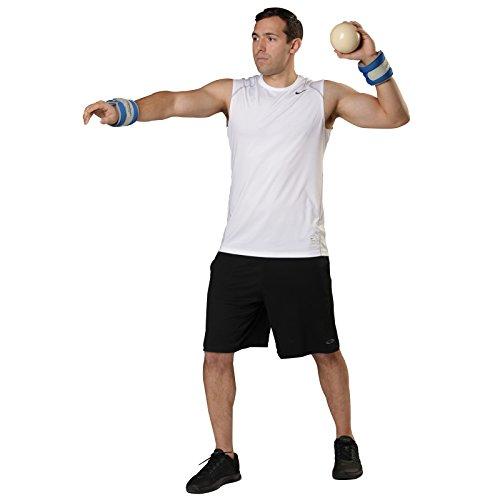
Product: TheraBand Soft Weight, 4.5" Diameter Hand Held Ball Shaped Isotonic Weight for Strength Training and Rehab Exercises
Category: Sports & Outdoors | Sports & Fitness | Exercise & Fitness | Accessories | Medicine Balls
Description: Hand-held, ball shaped weights allow for unilateral or bilateral exercise progression, easy use with balance training and stabilization exercises or with a rebounder or mini trampoline for plyometrics.
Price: Total price:
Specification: Product Dimensions:         4 x 4 x 4 inches ; 1 pounds    |Shipping Weight: 24.8 pounds (View shipping rates and policies)|ASIN: B019OOBXOE|Item model number: 25801|    #3342    in Patient Treatment Equipment    |    #70    in Medicine Balls    |    #16086    in Medical Supplies & Equipment